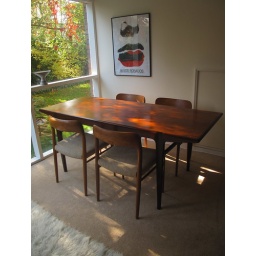
Dining table made in the early 60s by Heals England, together with Niels Moller chairs by J L Moller, Denmark.